Bishop's storehouse

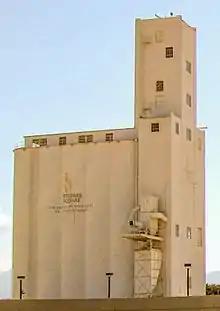
Granary building at the LDS Church's Welfare Square in Salt Lake City, Utah. Welfare Square began in 1938 as a bishop's storehouse.

A bishop's storehouse in the Church of Jesus Christ of Latter-day Saints (LDS Church) usually refers to a commodity resource center that is used by bishops (lay leaders of local congregations analogous to pastors or parish priests in other Christian denominations) of the church to provide goods to needy individuals. The storehouses stock basic foods and essential household items. The term can also be used figuratively to refer to all of the time, talents, skills, materials, compassion, and financial means of the members of the church that are available to be applied in the service of the needy.